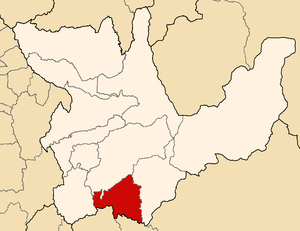
La province d'Ambo est l'une des onze provinces de la région de Huánuco, dans le centre du Pérou. Son chef-lieu est la ville de Ambo.